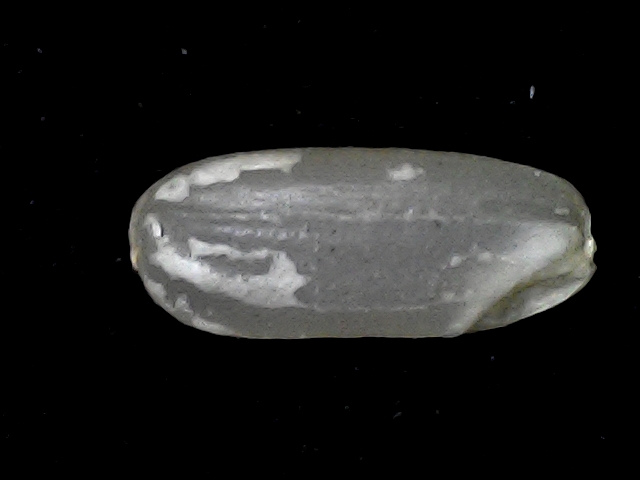
Rice variety: BR22